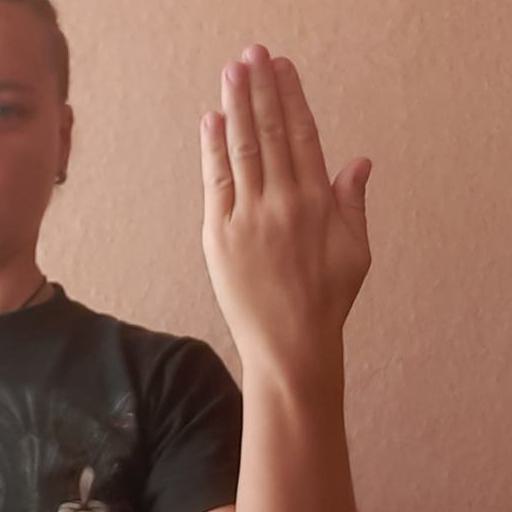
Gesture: stop_inverted